1948 Keerbergen Fiat G.212 airplane crash

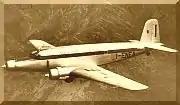
A Fiat G.212 of Avio Linee Italiane similar to the incident aircraft

On 1 July 1948 the Avio Linee Italiane Fiat G.212PW “I-ELSA” was an international scheduled passenger flight from Linate Airport, Milan, Italy to Zaventem Airport, Brussels, Belgium. The airplane crashed during an emergency landing at 12:20pm local time. Eight of the twelve people on board were killed.